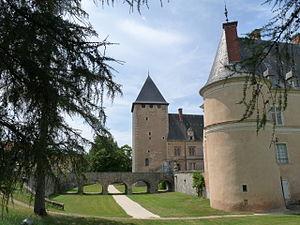
Douves asséchées du château de Fléville (Meurthe-et-Moselle)
Le château de Fléville est situé à Fléville-devant-Nancy, Meurthe-et-Moselle, en région Grand Est.